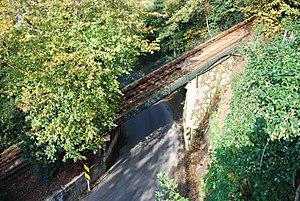
Les rails de l'ascenseur du Bom Jesus do Monte passant au-dessus d'une rue. This file was uploaded for Wiki Loves Monuments in Portugal with the unique identifier 4379858. English